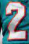
Number: 2